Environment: real
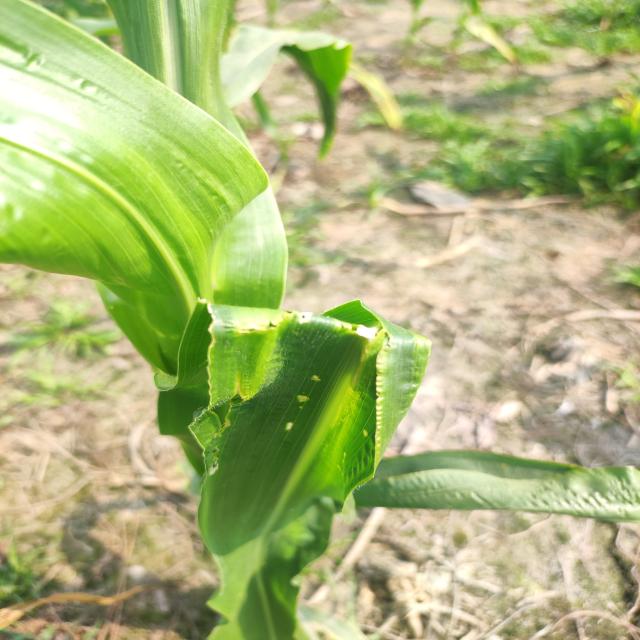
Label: fall_armyworm